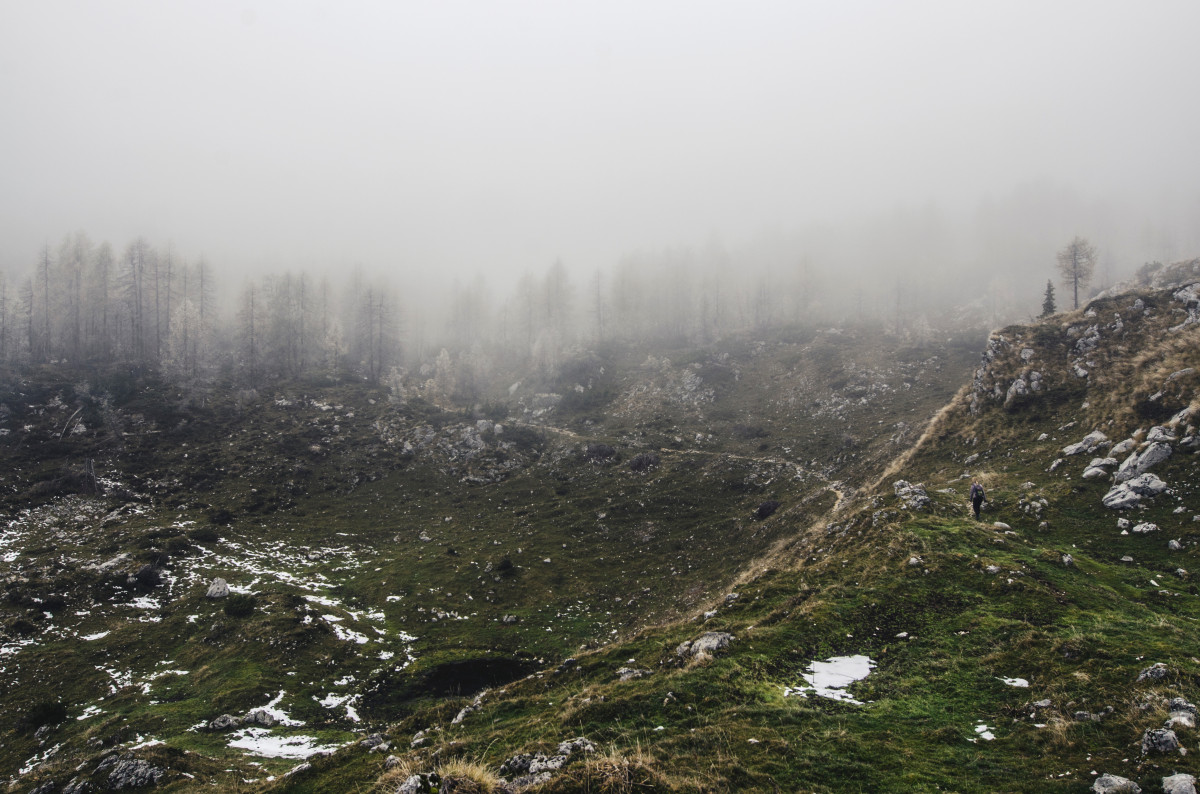
Tags: forest, outdoor, wilderness, snow, cold, fog, mist, hill, barren, valley, mountain range, desolate, weather, ridge, summit, alps, plateau, fell, mountain pass, geographical feature, atmospheric phenomenon